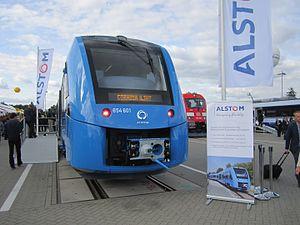
Le train à hydrogène est le nom générique des trains dont la motorisation repose sur l’hydrogène pour produire de l’électricité alimentant des moteurs électriques. L'hydrogène peut être utilisé dans ces cas comme source unique d’énergie électrique et/ou mécanique, comme source auxiliaire ou les deux.